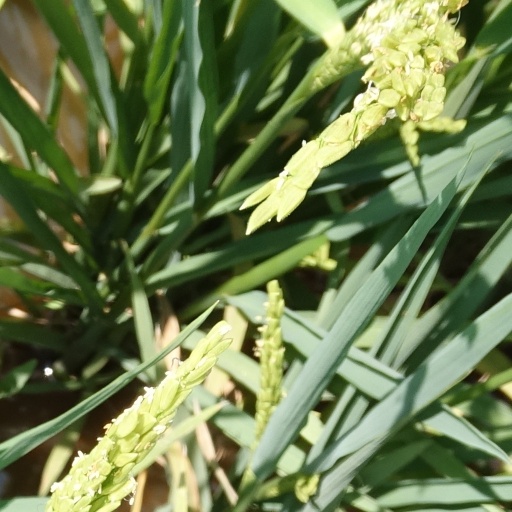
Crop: rice